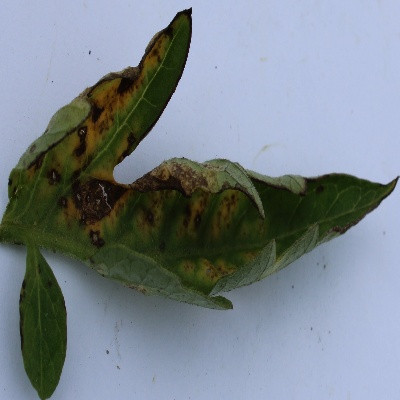
Crop: Tomato
Condition: leaf curl